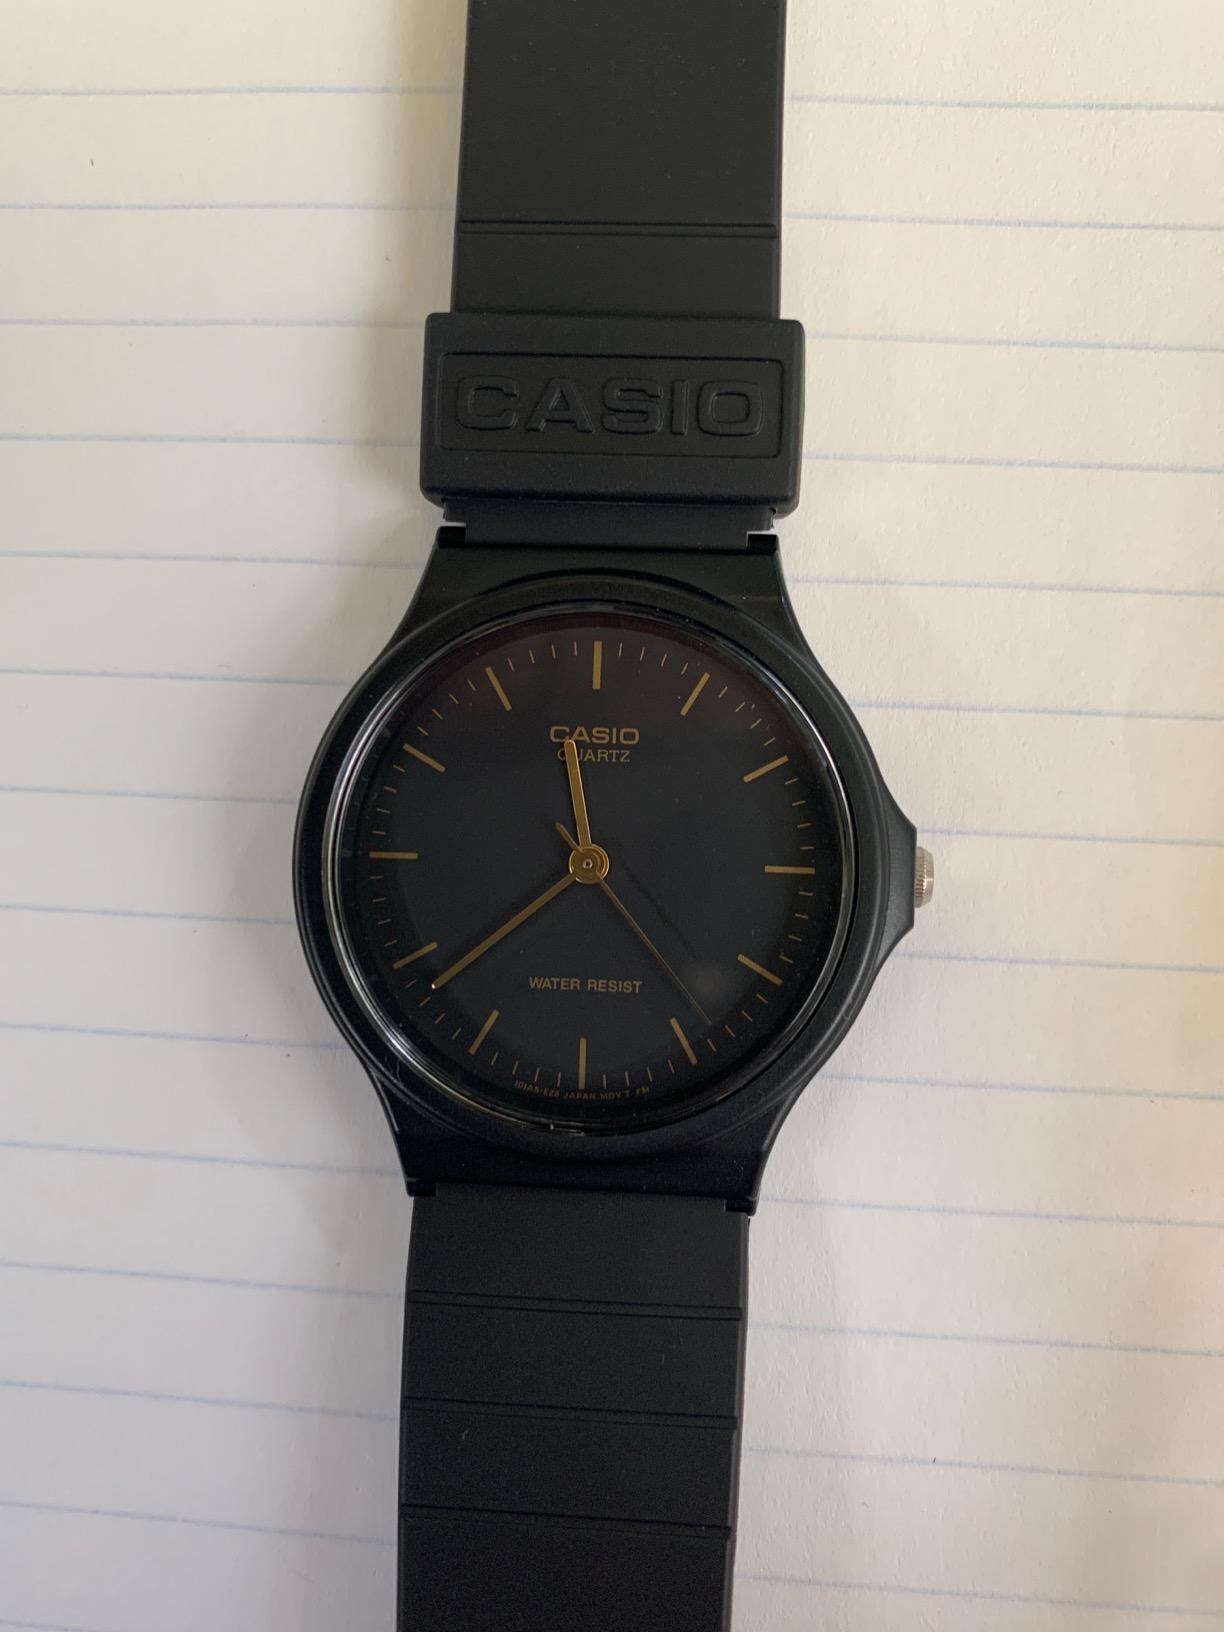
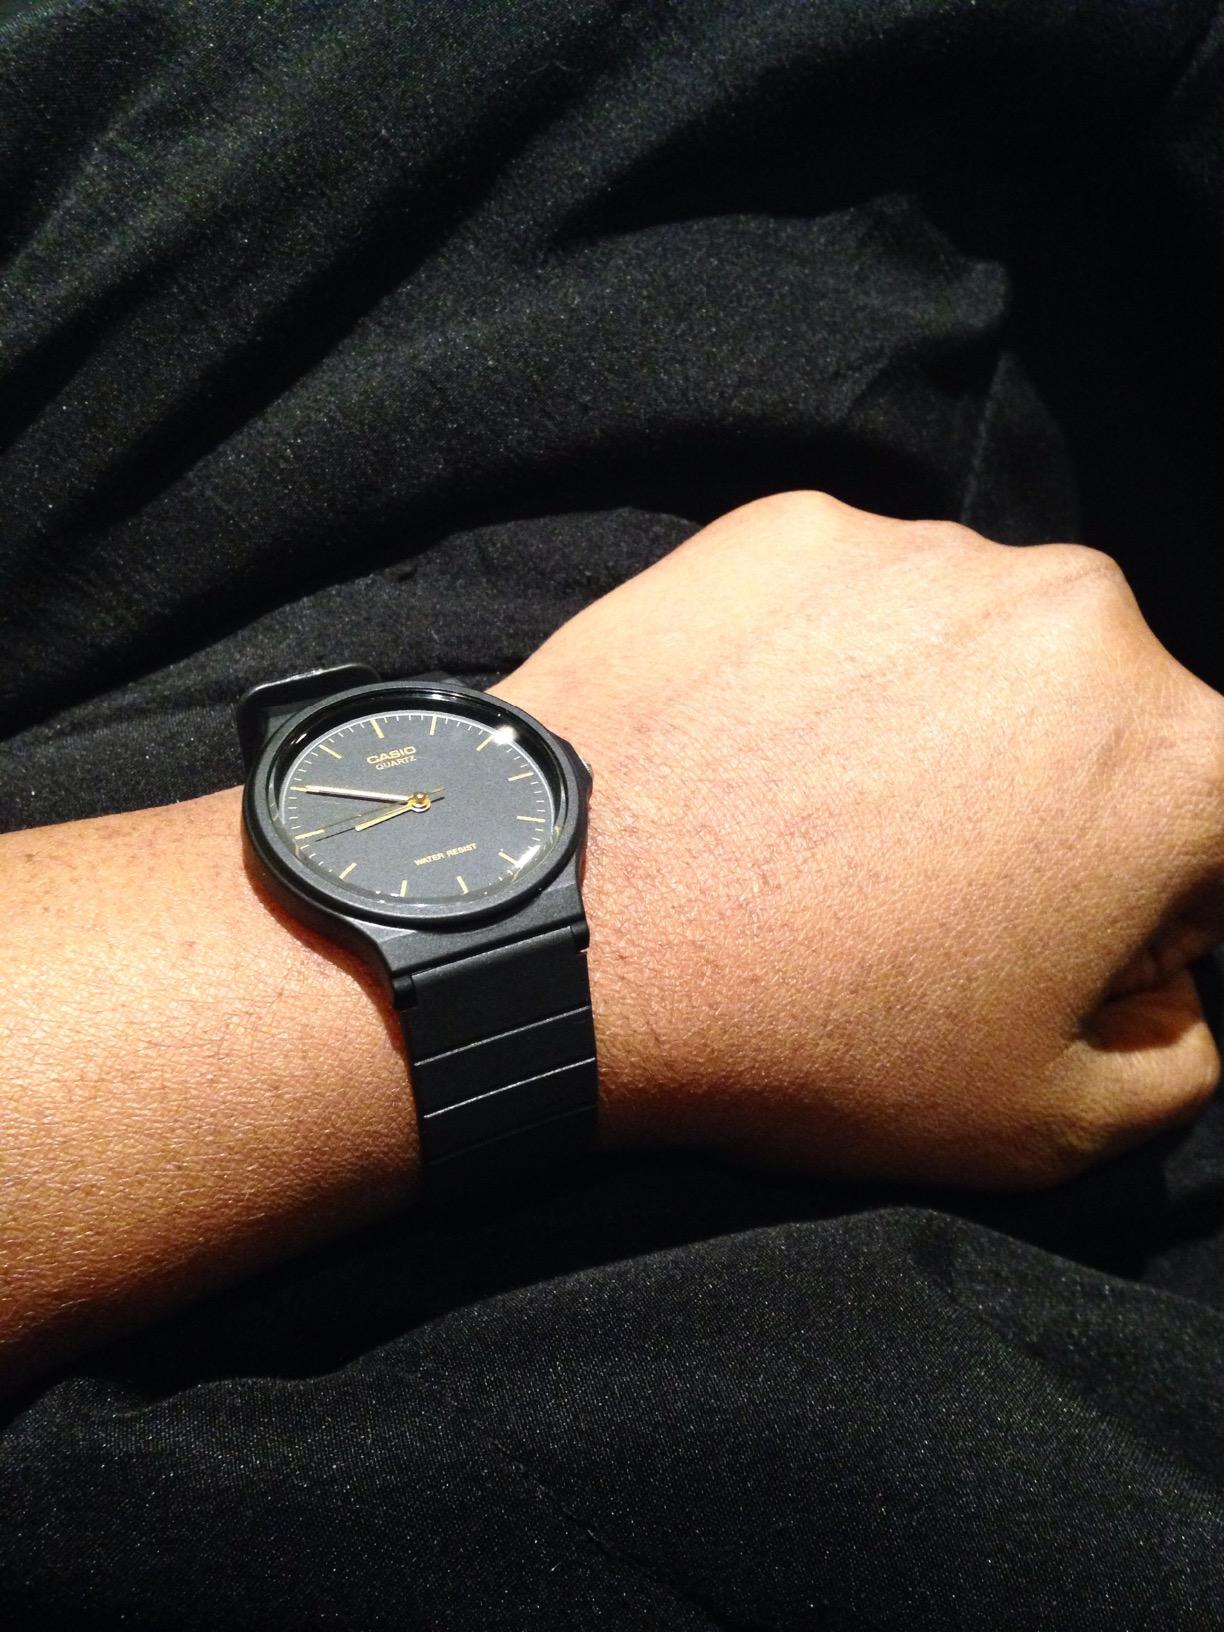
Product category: accessories_watch
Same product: yes